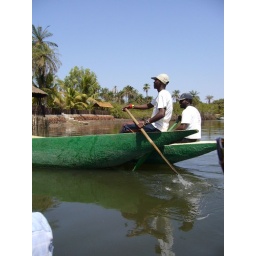
Each boat had about 15 people in it and only one person rowing. It looked like hard work.